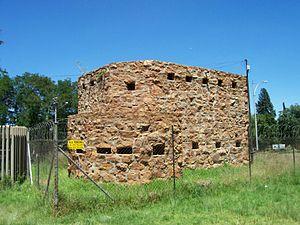
Krugersdorp est une ville minière d'Afrique du Sud fondée en 1887 au Transvaal et située depuis 1994 dans la nouvelle province de Gauteng.